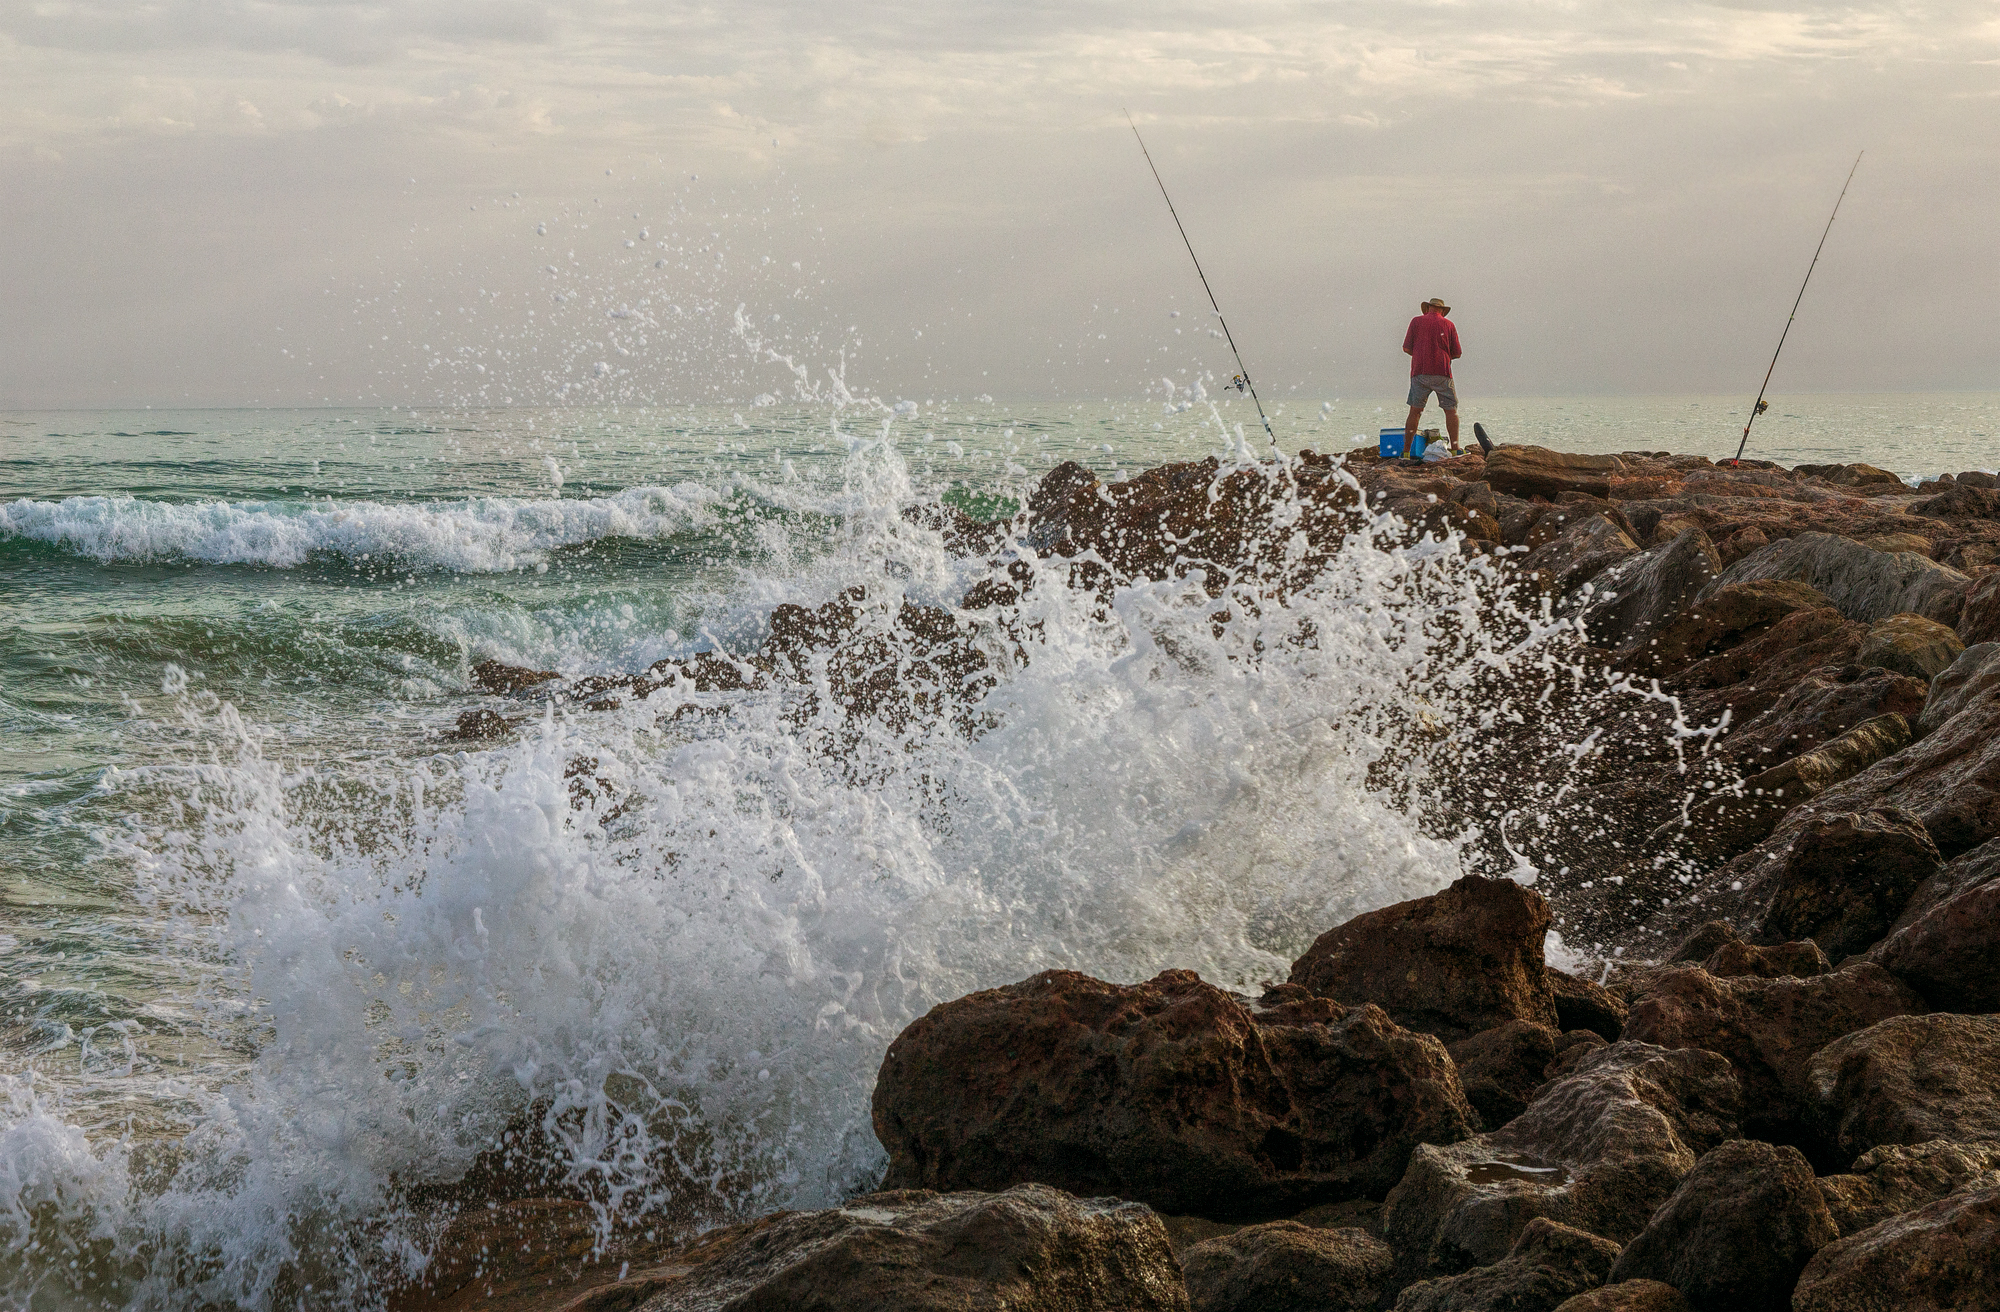
splashing, waves, water, sky, rock fishing, cloud, coastal and oceanic landforms, horizon, wind wave, landscape, shore, slope, wave, recreation, wind, ocean, fishing, fishing rod, coast, rock, bedrock, recreational fishing, tide, fisherman, angling, beach, tropics, sea, vacation, soil, lake